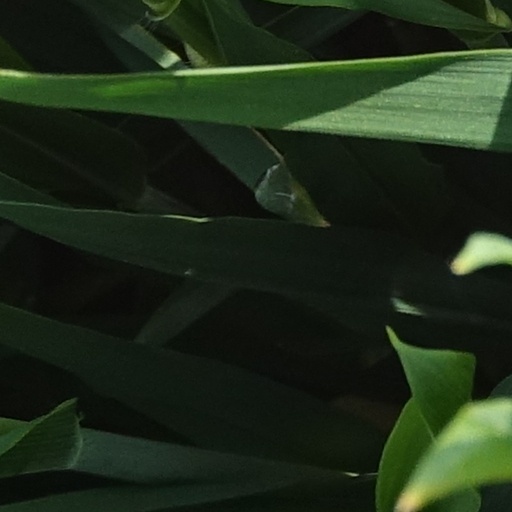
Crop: wheat